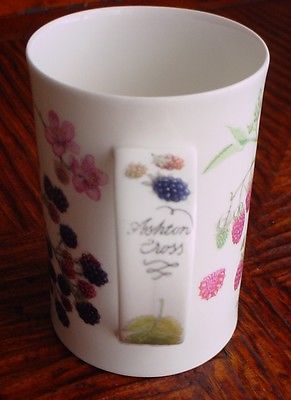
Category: mug